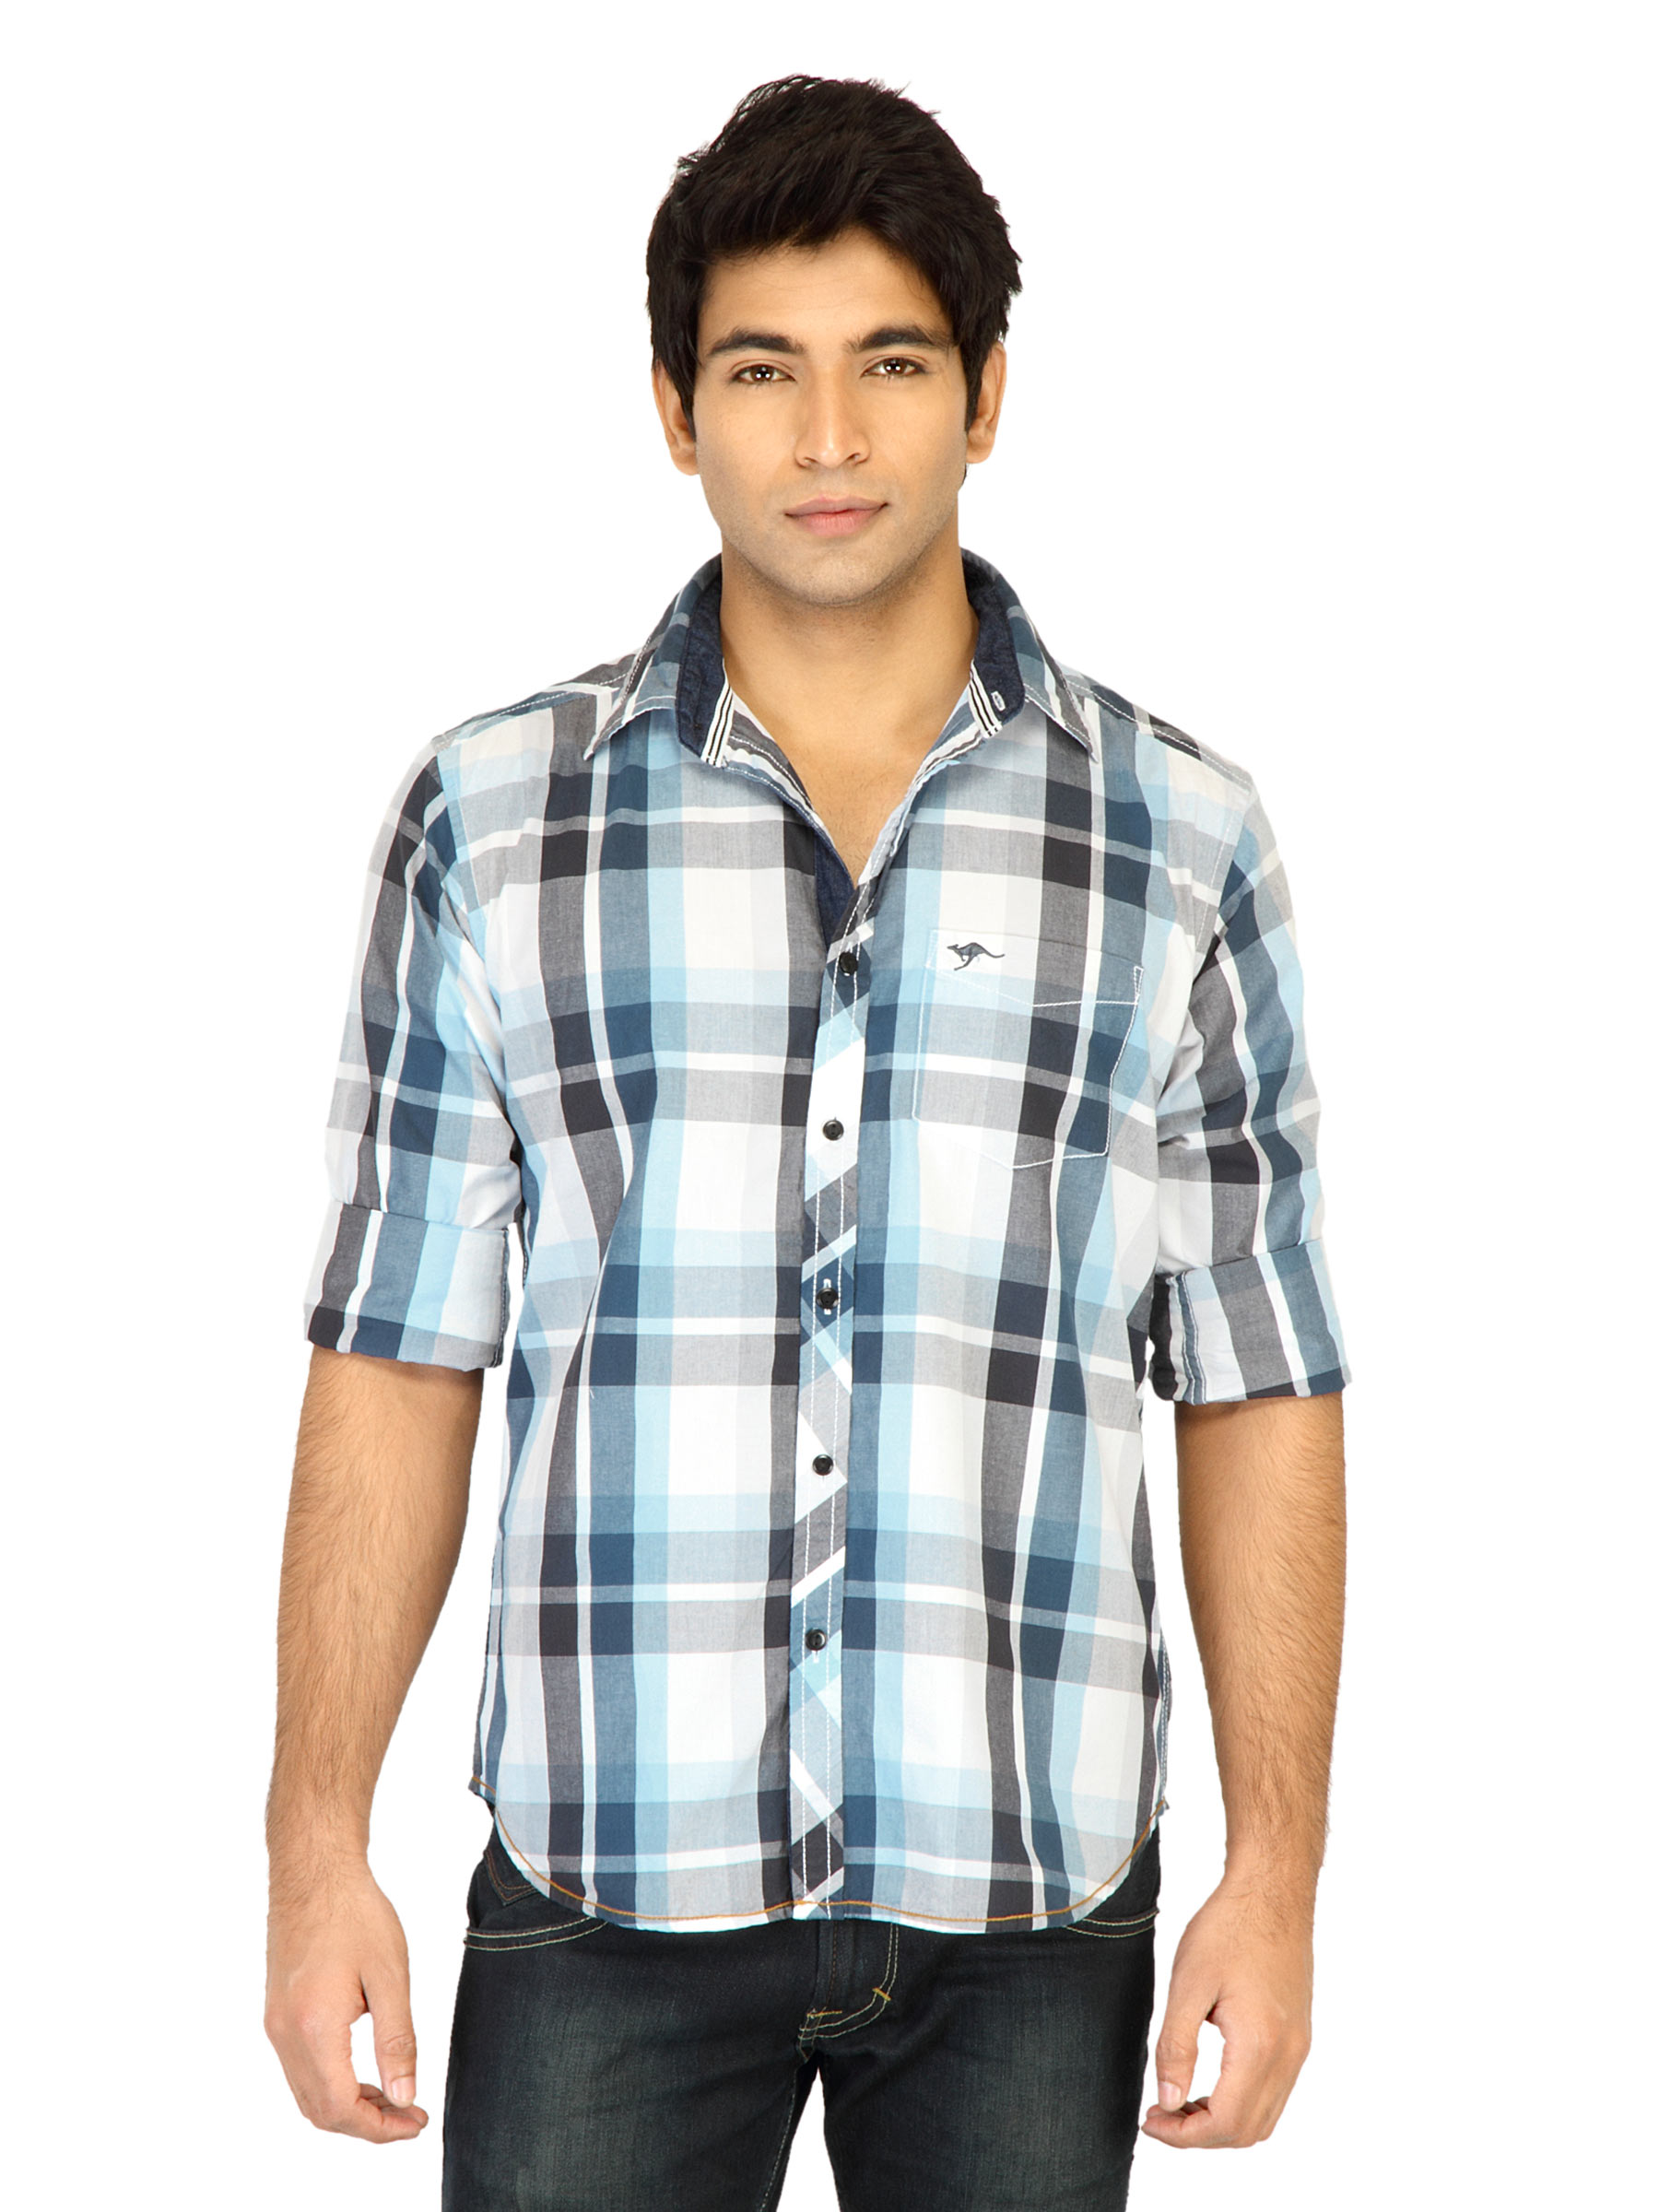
Highlander Men Check Grey Shirt
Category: Apparel / Topwear / Shirts
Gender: Men
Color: Grey
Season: Fall 2011
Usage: Casual